Didier Queloz

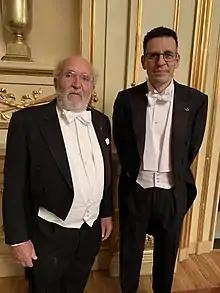
Michel Mayor and Didier Queloz (2019) during Nobel week ceremony award

Didier Queloz is at the origin of the “exoplanet revolution” in astrophysics when as part of his PhD at the University of Geneva, with his supervisor, they discovered the first exoplanet around a main sequence star.